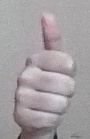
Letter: aleff